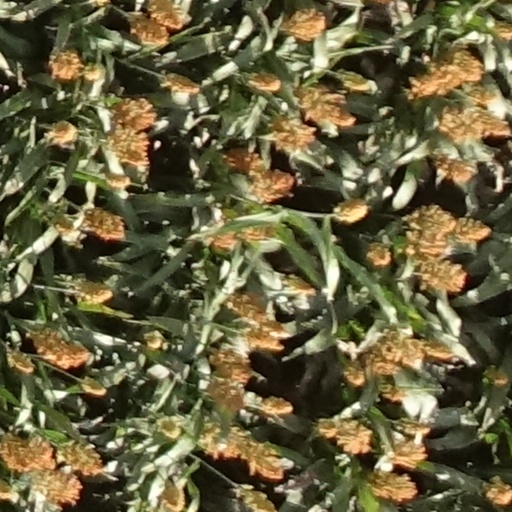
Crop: sorghum